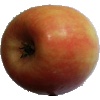
Label: Apple Pink Lady 1